Saint-Laurent-du-Maroni

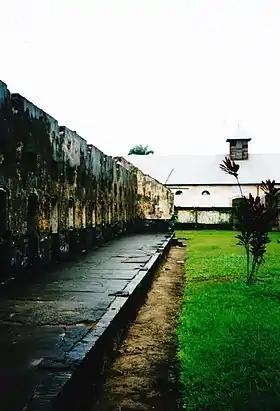
View inside the prison of Saint-Laurent.

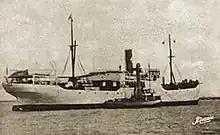
The "Martinière", a prison ship used for the deportation from France to French Guiana

Founded in 1858 by Auguste Baudin, it was formerly the arrival point for prisoners, who arrived at the "Camp de la Transportation".